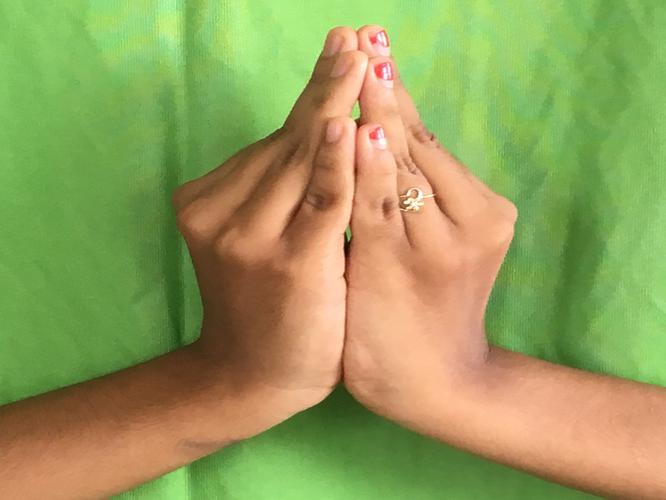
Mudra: Kapotham
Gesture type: double_hand